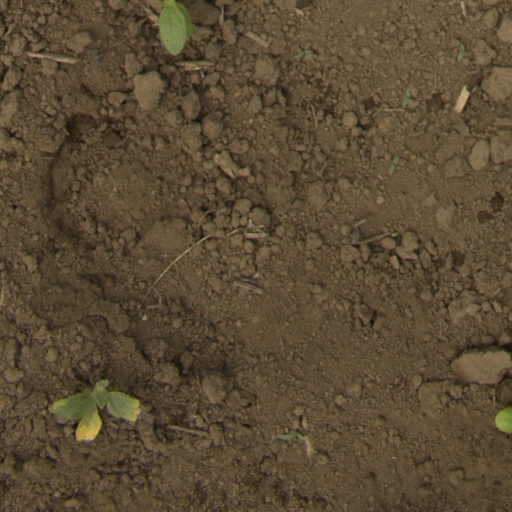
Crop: Jerusalem artichoke